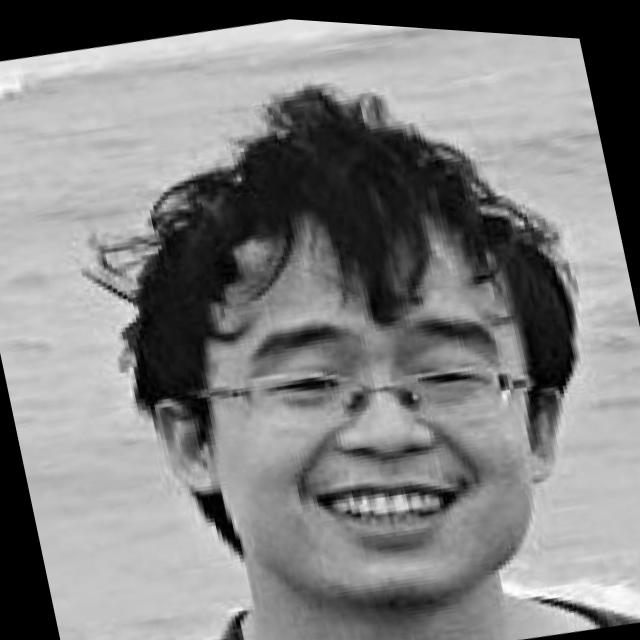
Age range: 21-44